Akçaabat

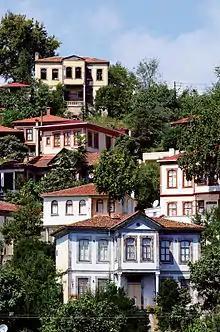
Historic mansions in Akçaabat (formerly Platana village)

Founded as a trade colony of Miletus around the 7th century BC, the town came under Persian rule around the 6th century BC. After a brief rule under Alexander the Great, Akçaabat was incorporated into the Kingdom of Pontus established by Mithridates I of Pontus around the 3rd century BC. After the dissolution of the Kingdom of Pontus around 60 BC, the Romans took control of the region surrounding Trabzon. Serving as a natural port for Trabzon, Akçaabat was one of the important towns of eastern Black Sea region, and thus Pontus region of the Roman Empire.